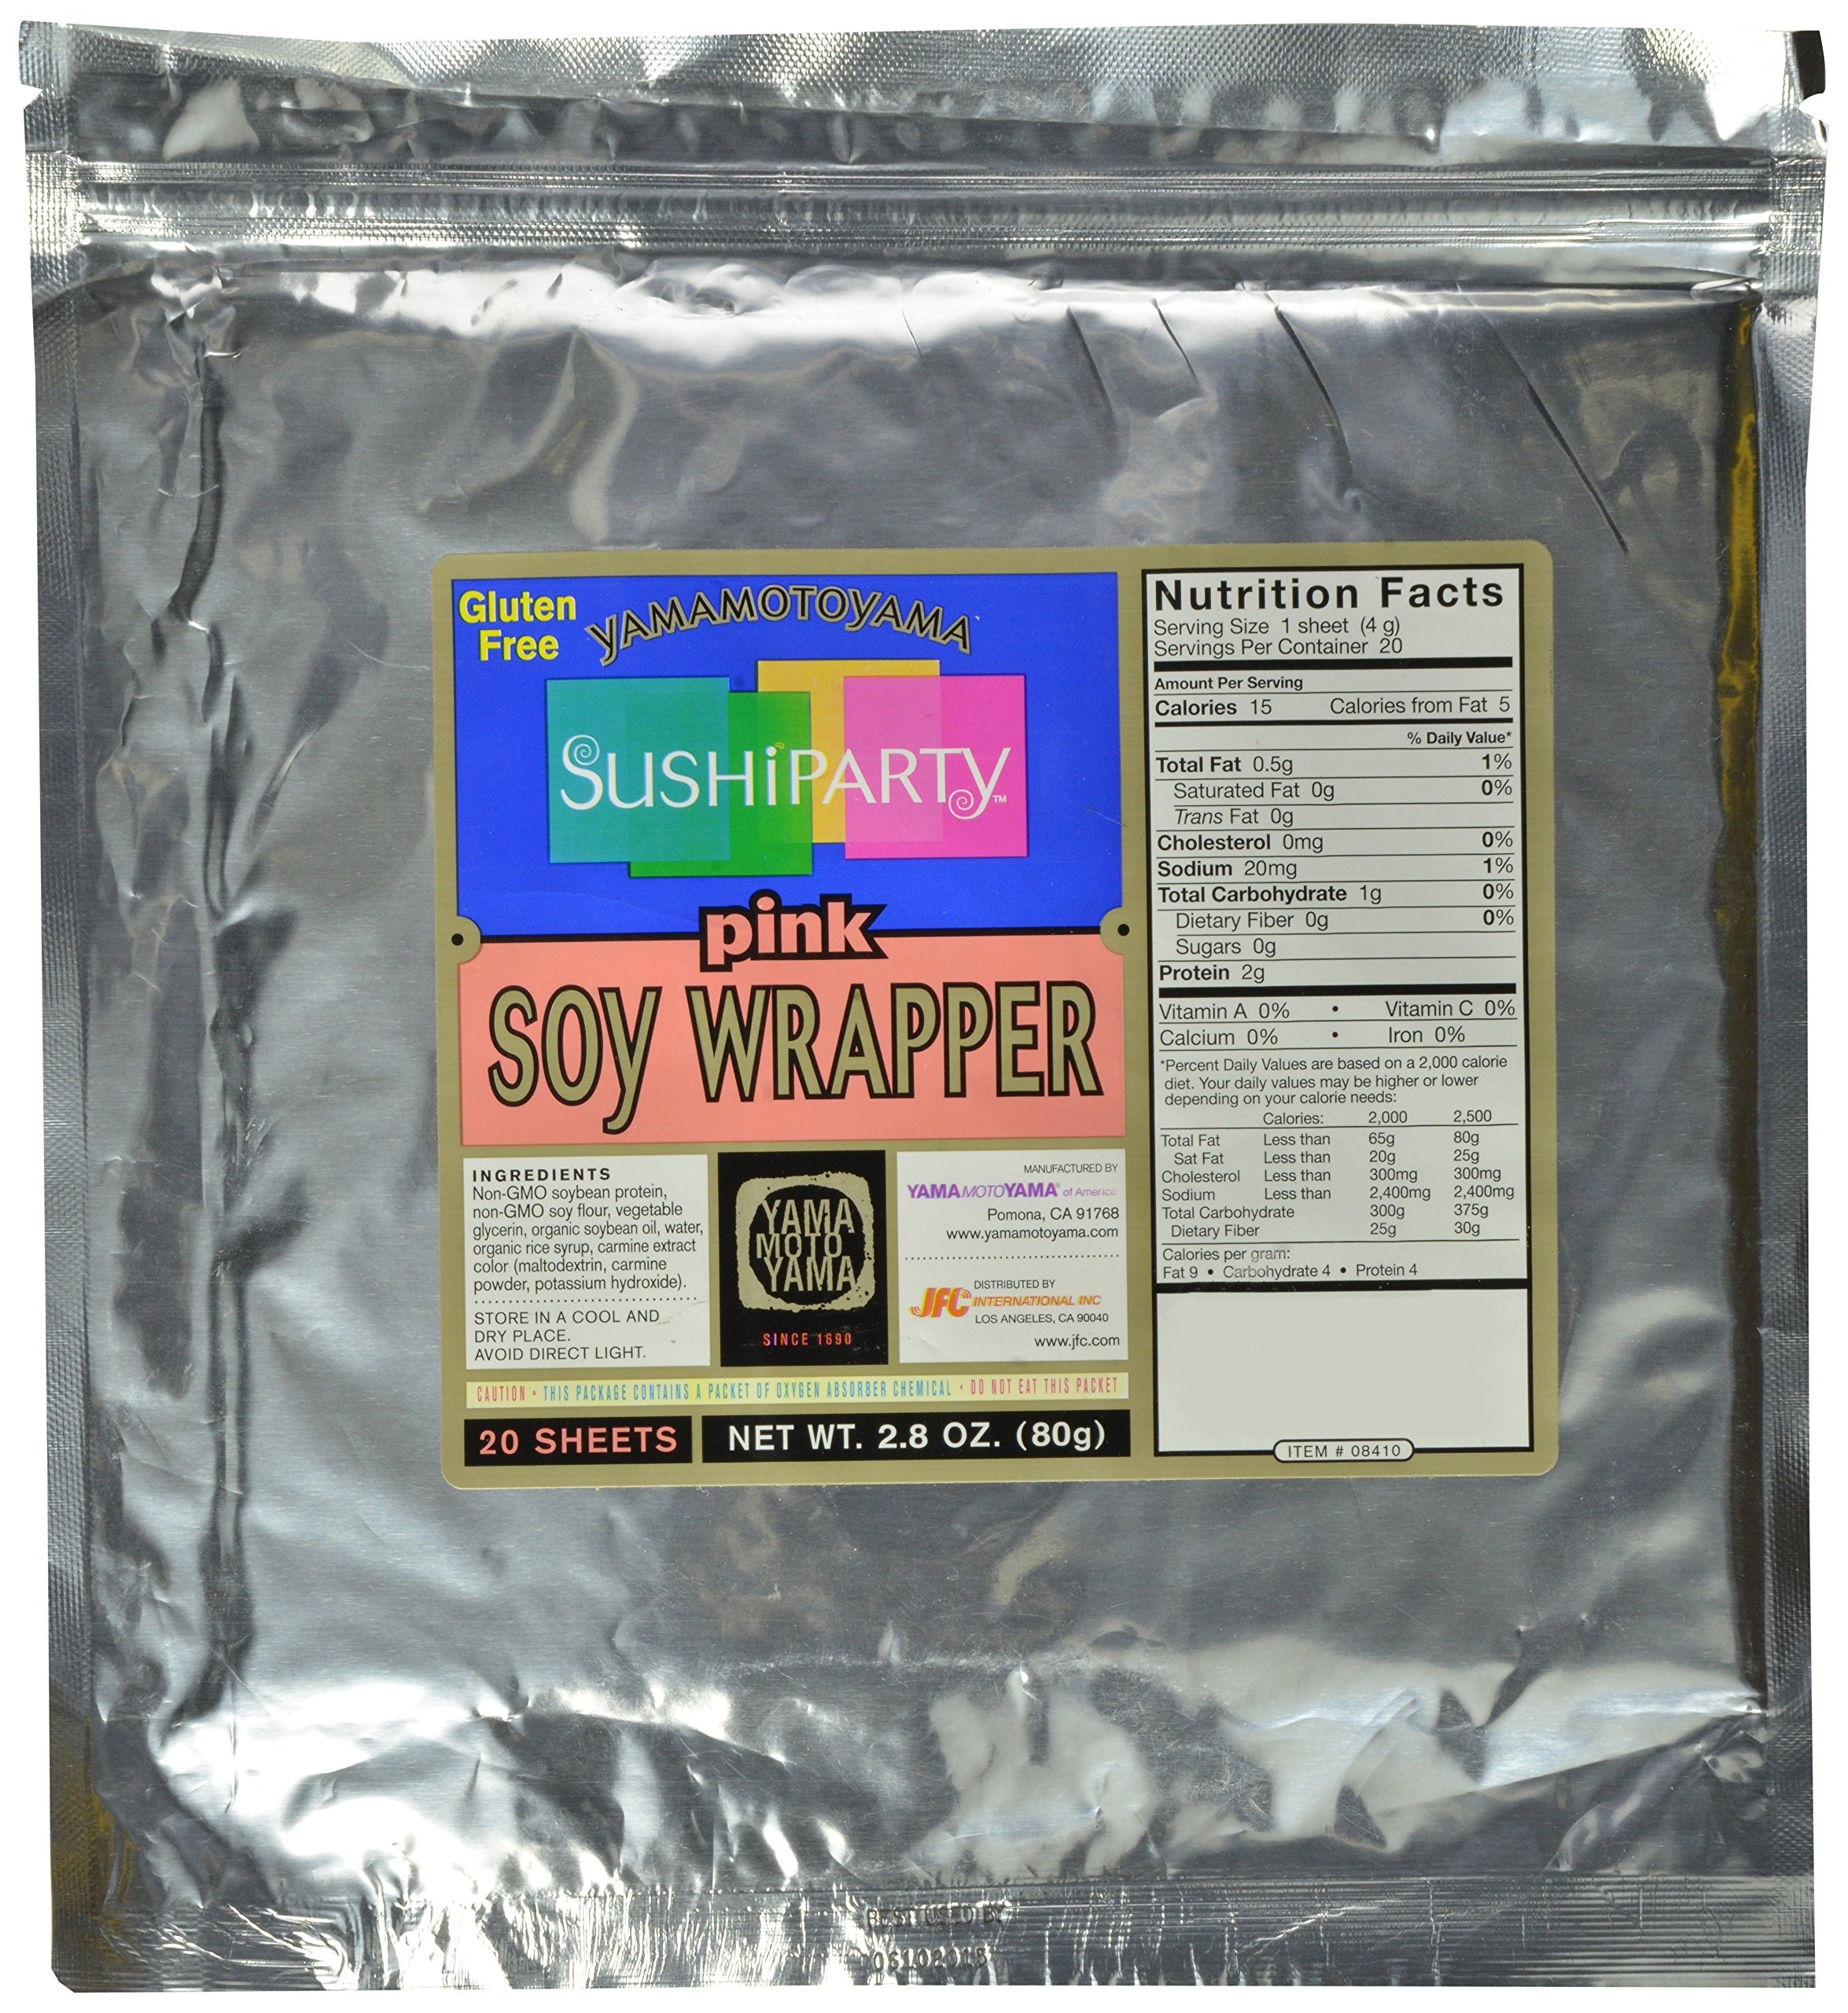
Item Name: Yamamotoyama Soy Wrapper, Pink, 20 Count
Bullet Point 1: Country of origin is United States
Bullet Point 2: The package dimension of the product is 6"L x 5"W x 4"H
Bullet Point 3: Pink
Bullet Point 4: Number of items: 1
Value: 20.0
Unit: Count

Price: 15.99